Mike Hessel

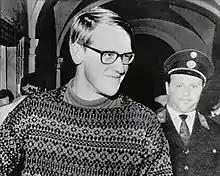
Hessel at the 1964 Olympics

John Michael Hessel (born December 6, 1942) is a retired American luger. He competed at the 1964 and 1968 Winter Olympics and placed 22nd and 30th, respectively.